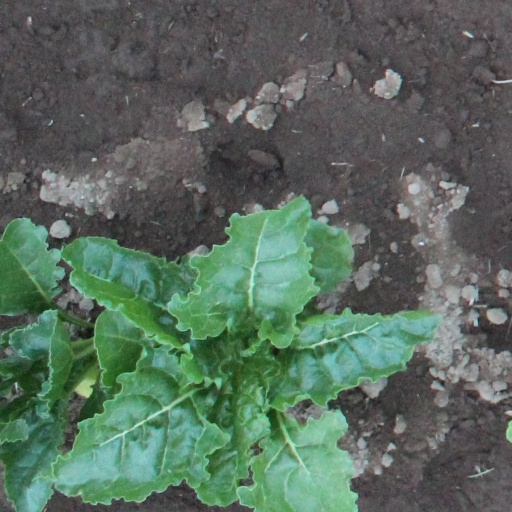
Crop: sugar beet